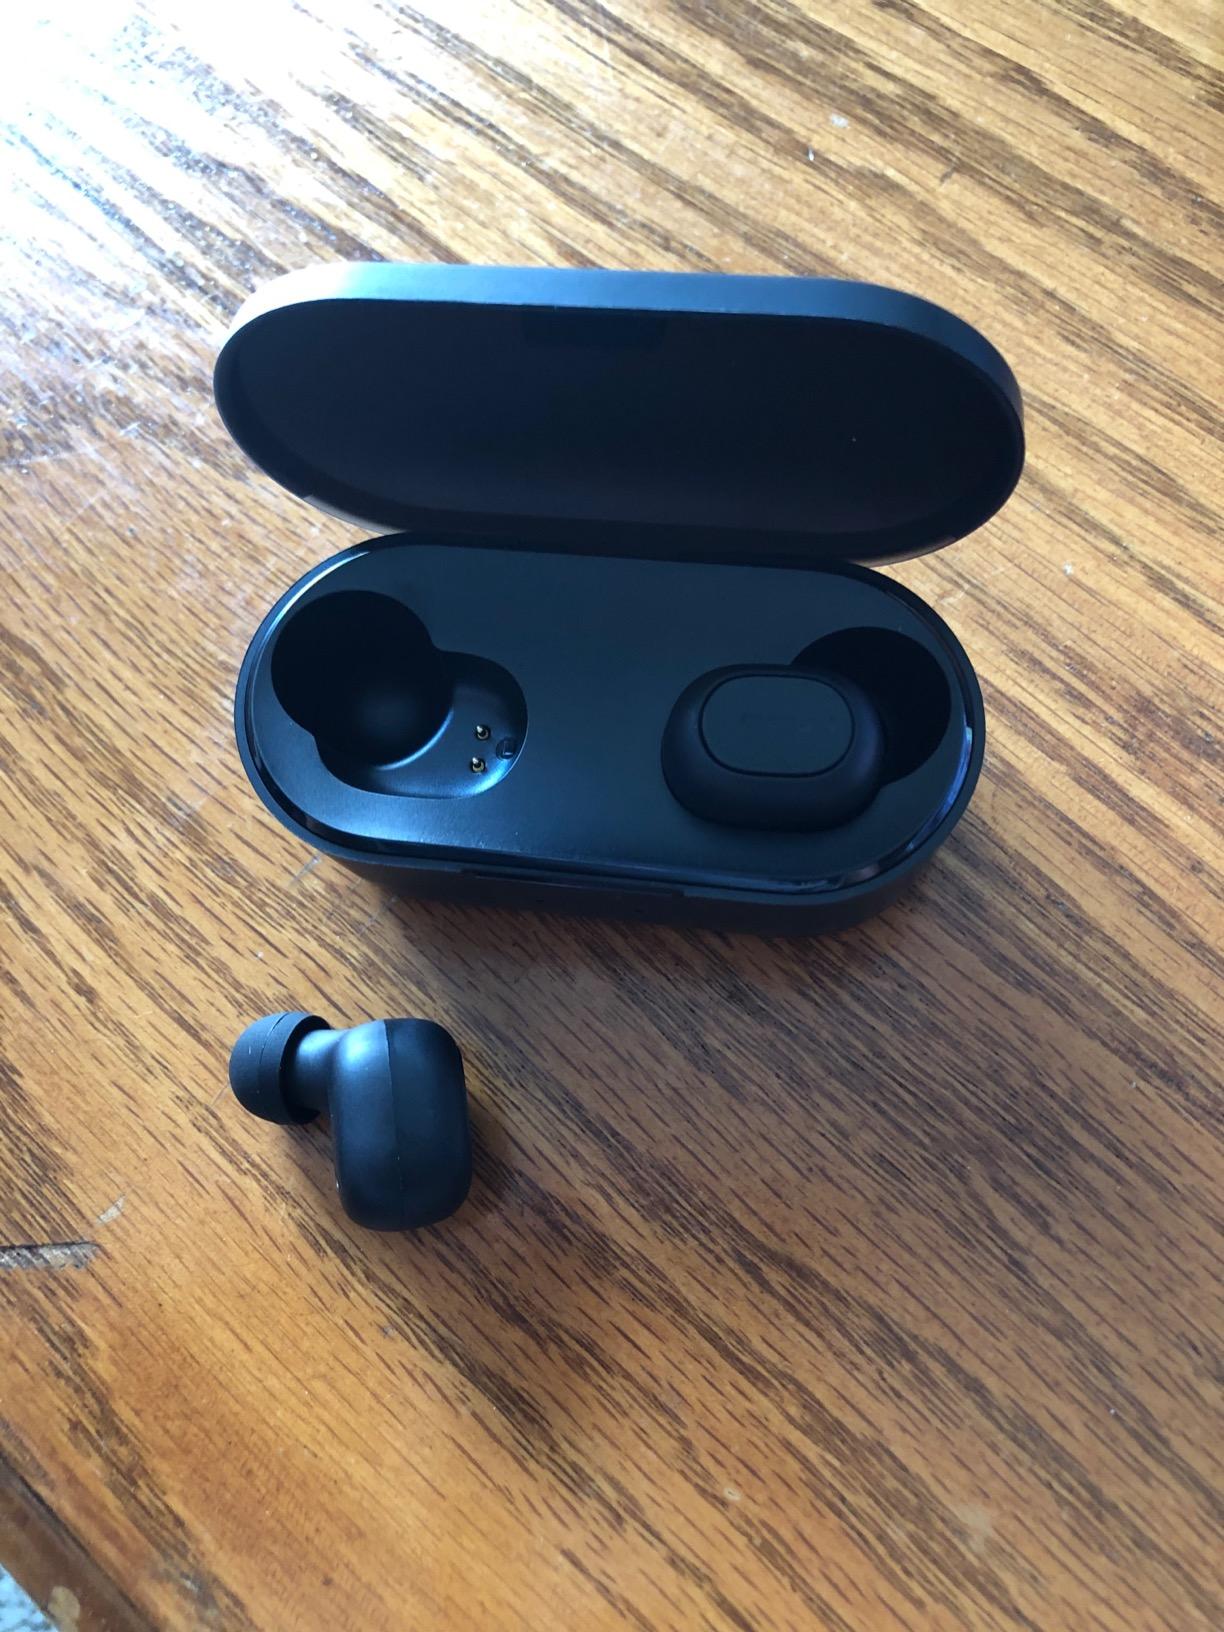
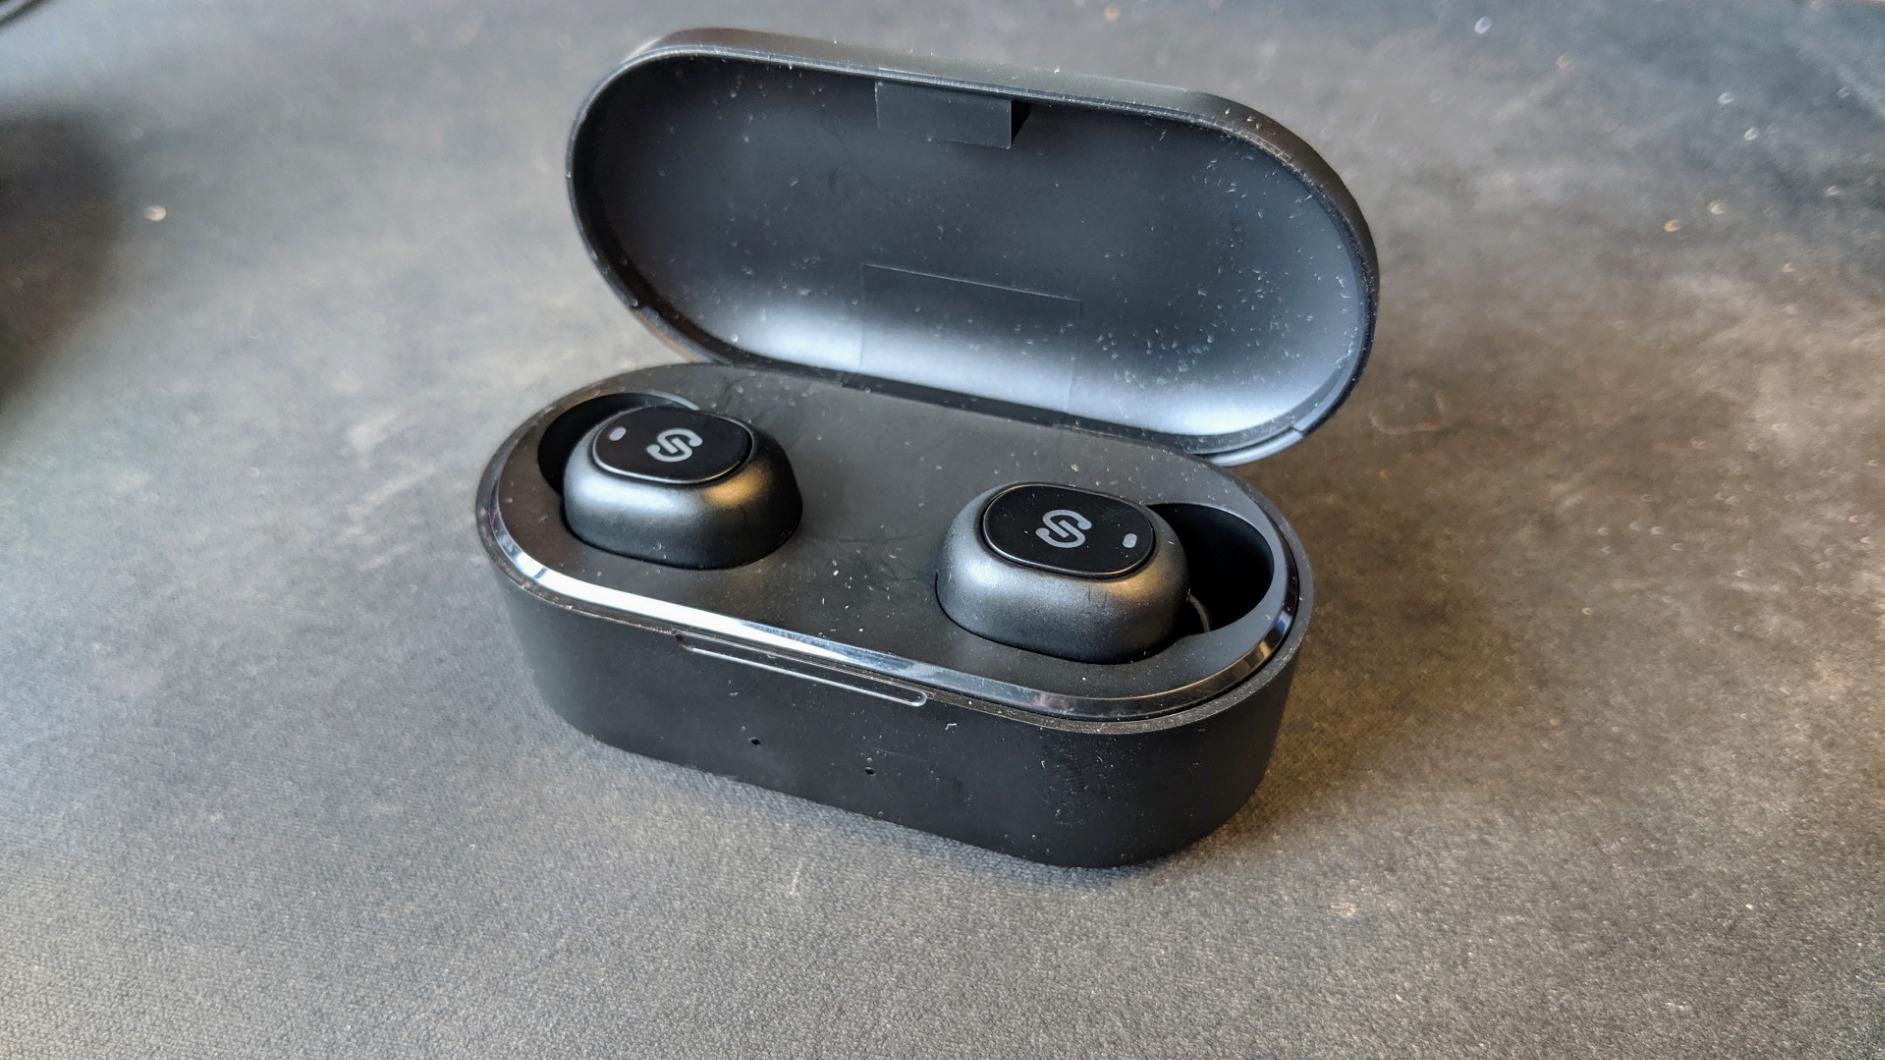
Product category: earbuds
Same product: no